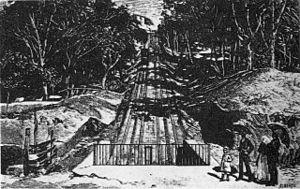
Le funiculaire de Bom Jesus se trouve au Sanctuaire du Bon Jésus du Mont à Braga au Portugal.